Rensselaer Polytechnic Institute

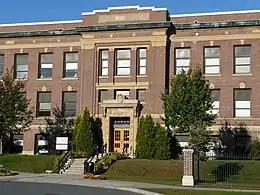
Academy Hall

Rensselaer Polytechnic Institute has five schools: the School of Architecture, the School of Engineering, the School of Humanities, Arts, and Social Sciences, the Lally School of Management & Technology, and the School of Science. The School of Engineering is the largest by enrollment, followed by the School of Science, the School of Management, the School of Humanities, Arts, and Social Sciences, and the School of Architecture. There also exists an interdisciplinary program in Information Technology that began in the late 1990s, programs in prehealth and prelaw, Reserve Officers' Training Corps (ROTC) for students desiring commissions as officers in the armed forces, a program in cooperative education (Co-Op), and domestic and international exchange programs. Altogether, the university offers over 145 programs in nearly 60 fields that lead to bachelor's, master's, and doctoral degrees. In addition to traditional majors, RPI has around a dozen special interdisciplinary programs, such as Games and Simulation Arts and Sciences (GSAS), Design, Innovation, and Society (DIS), Minds & Machines, and Product Design and Innovation (PDI). RPI is a technology-oriented university; all buildings and residence hall rooms have hard-wired and wireless high speed internet access, and all incoming freshmen have been required to have a laptop computer since 1999.